Newsboys

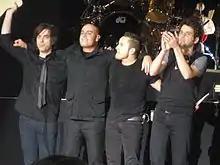
Newsboys in concert, March 13, 2009, with Jody Davis and Peter Furler

On January 5, 2009, Colman announced he would be leaving The Newsboys to return to his solo projects. At the same time, it was announced that Davis would return to the band, after a five-year hiatus. "I am thrilled to be returning to the band and back with my bandmates, who are some of my best friends," says Davis, "this is a big change in my life, and I'm looking forward to the tour and new record with excitement."